Victor Penalber

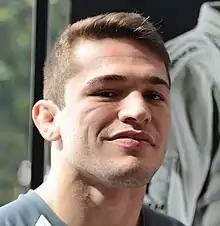
Penalber in 2016

Victor Rodrigues Penalber de Oliveira (born 22 May 1990) is a Brazilian judoka.